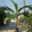
Label: palm_tree